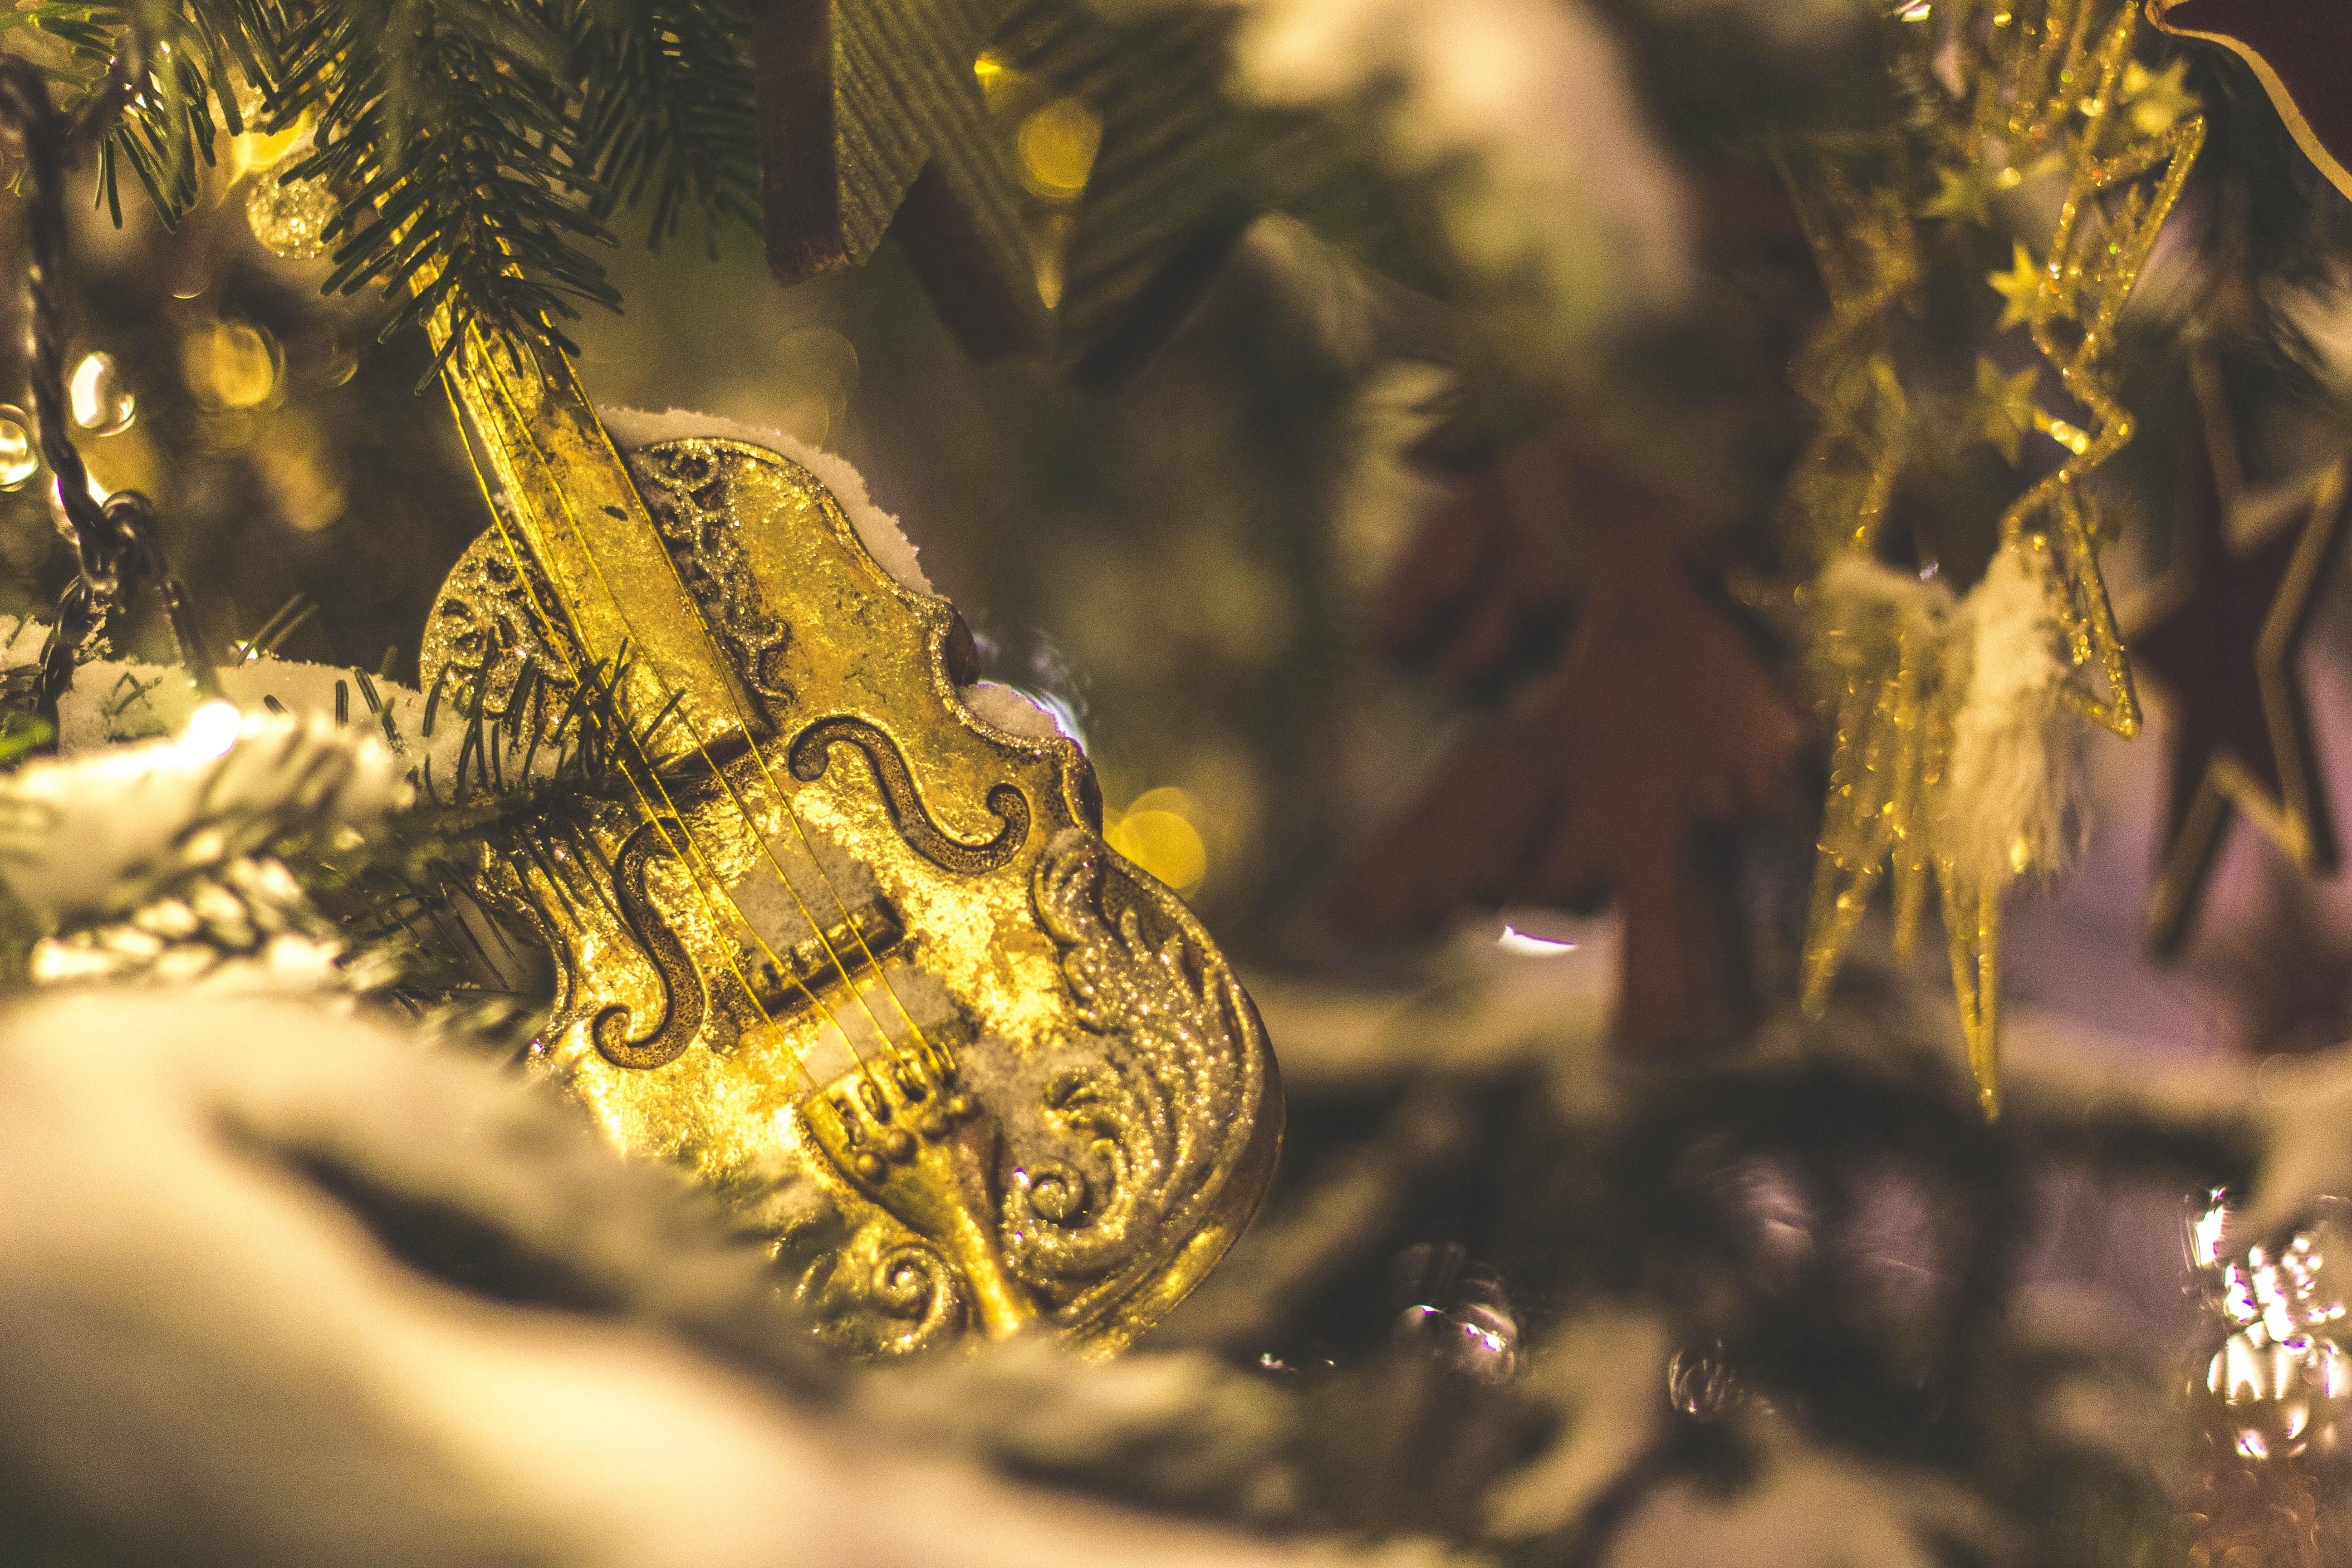
winter, christmas tree, christmas, holiday, christmas tree toy, christmas ornament, plant, tree, ornament, terrestrial plant, christmas decoration, evergreen, twig, Holiday ornament, wood, event, tradition, pattern, metal, circle, conifer, fashion accessory, macro photography, darkness, grass, festival, christmas lights, interior design, christmas eve, fir, pine, night, pine family, insect, still life photography